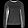
Label: Pullover